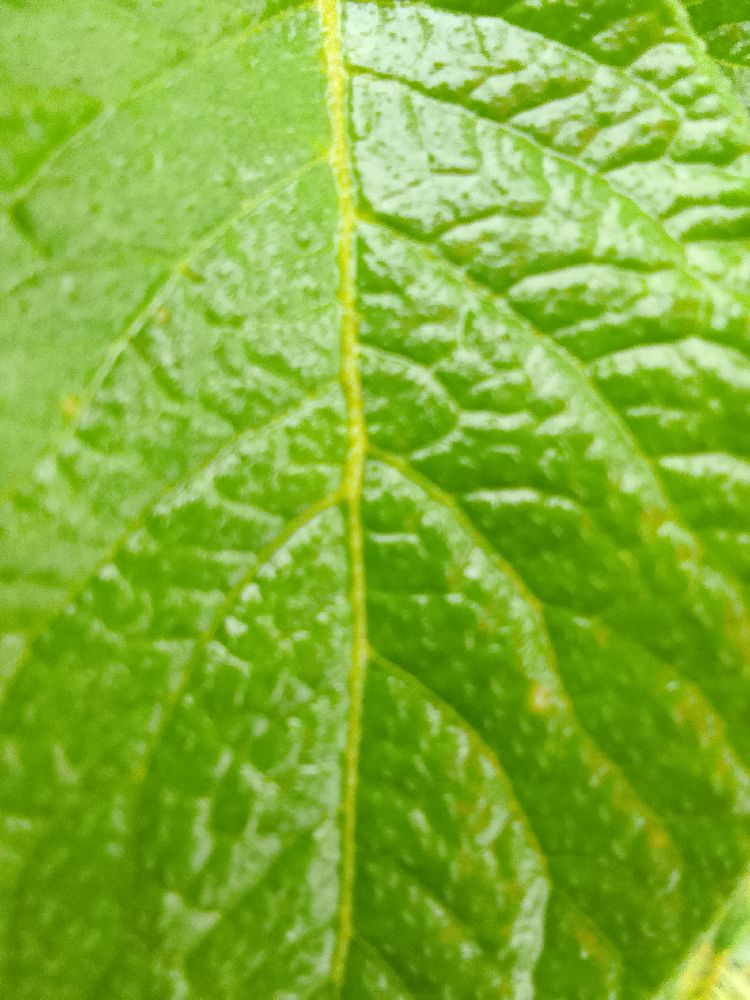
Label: Healthy